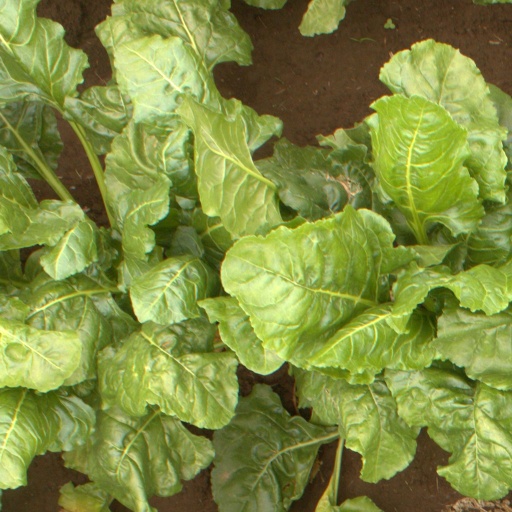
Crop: sugar beet